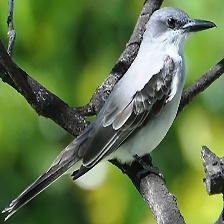
Species: GRAY KINGBIRD
Scientific name: TYRANNUS DOMINICENSIS